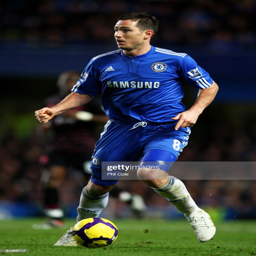
soccer player controls the ball during the match .